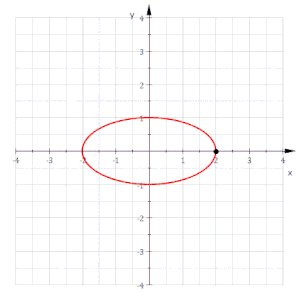
En géométrie, la développée d'une courbe plane est le lieu de ses centres de courbure. On peut aussi la décrire comme l'enveloppe de la famille des droites normales à la courbe.